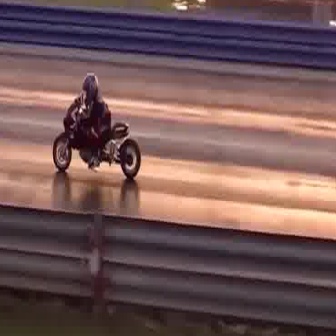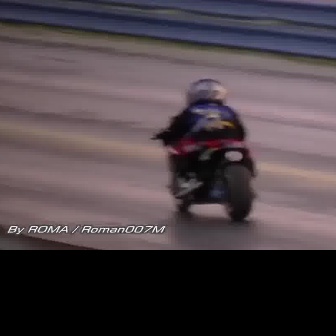
  Please identify the target specified by the bounding box [51,91,139,179] in the first image and locate it in the second image. Return the coordinates in [x_min,y_min,x_max,y_max] format.
Answer: [149,115,255,221]